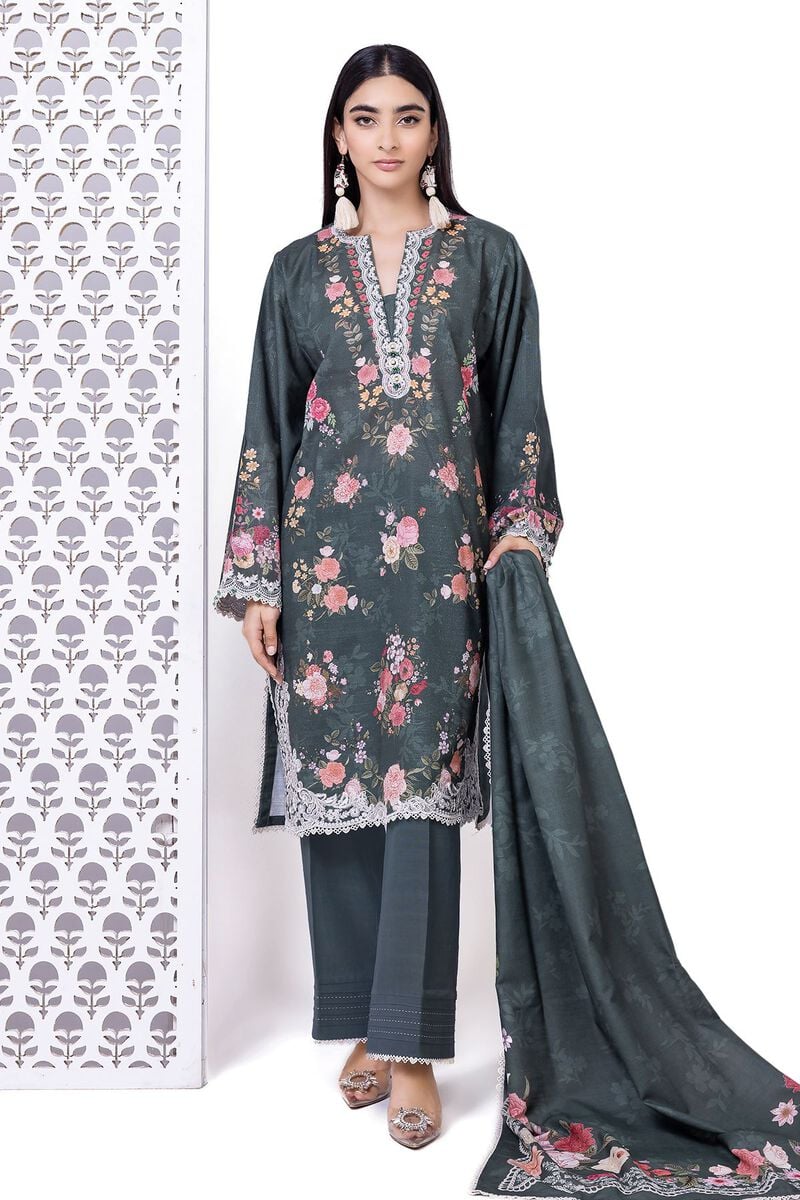
dark green embroidered salwar suit